Scarborough, Ontario

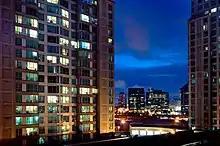
A number of high-rises and condominiums were built around Scarborough City Centre in the late-20th to early-21st century.

As the urban area continued to expand, much of rural Scarborough was converted to suburban housing developments in the last third of the 20th century. At the start of the 21st century, growth occurred along the Highway 401 corridor at the northern end of the Scarborough RT; highrise condominium projects have increased the residential density around Scarborough City Centre.